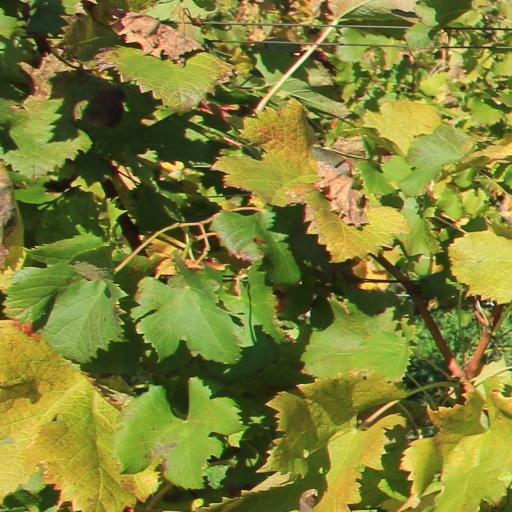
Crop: grape